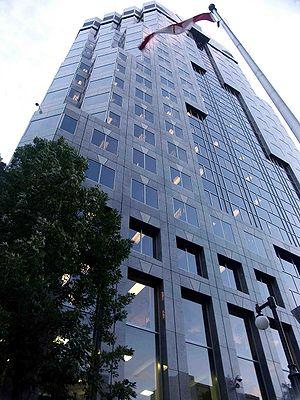
Siège social de la firme de génie conseil SNC-Lavalin sur le boulevard René-Lévesque à Montréal.